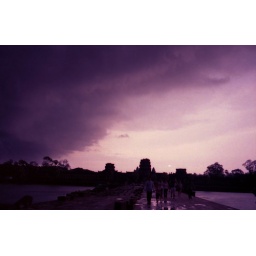
Suddenly dense clouds covered up the sky at the time of sunset in angor watt